Stanford University Medical Center

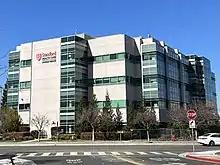
Stanford Cancer Center in San Jose.

The hospital's history began with the foundation of the Stanford Home for Convalescent Children (the "Con Home") in 1911. When the Stanford Medical School moved south from San Francisco in 1959, the Stanford Hospital was established and was co-owned with the city of Palo Alto; it was then known as Palo Alto-Stanford Hospital Center. It was purchased by the university in 1968 and renamed.